James Strachey

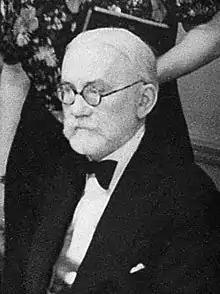
James Strachey in 1952

James Beaumont Strachey (26 September 1887, London25 April 1967, High Wycombe) of the Strachey family was a British psychoanalyst, and, with his wife Alix, translator of Sigmund Freud into English. He is perhaps best known as the general editor of "The Standard Edition of the Complete Psychological Works of Sigmund Freud", "the international authority" of Freud's works.